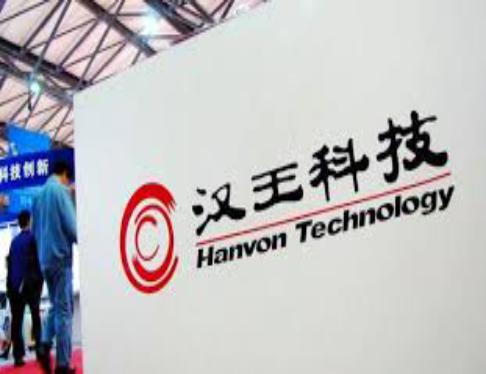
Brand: hanvon
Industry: Electronic